Tropic of Cancer (novel)

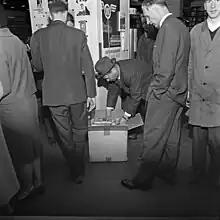
Copies of the Finnish translation ("Kravun kääntöpiiri") are being confiscated in Helsinki, Finland, in May 1962. The Swedish translation and the English-language original could still be sold legally in this country.

In 1935, H. L. Mencken read the 1934 Paris edition, and sent an encouraging note to Miller: "I read "Tropic of Cancer" a month ago. It seems to me to be a really excellent piece of work, and I so reported to the person who sent it to me. Of this, more when we meet."